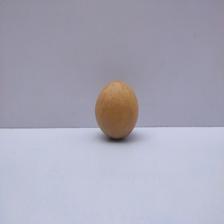
Size: Medium